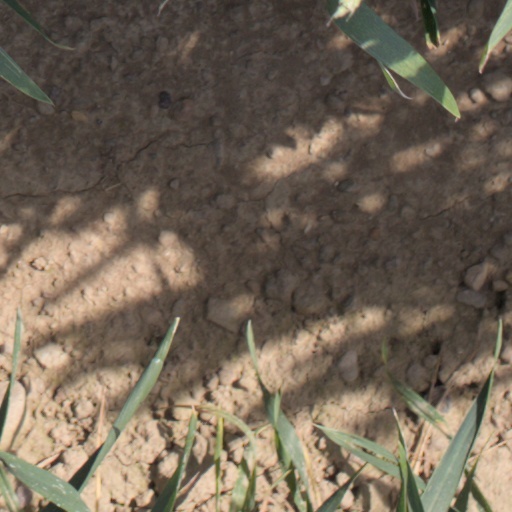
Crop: wheat